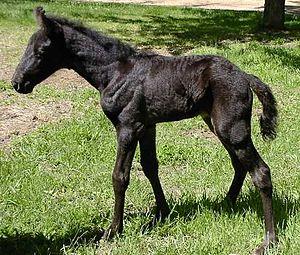
Le noir est une couleur de robe du cheval, où la peau et le pelage de l'animal sont complètement noirs. C'est aussi une robe de base chez le cheval, différents gènes tels que le Dun ou le Silver pouvant en modifier l'apparence. Lorsqu'elle est totalement dépourvue de poils blancs, elle est dite zain. Elle peut aussi présenter des marques blanches.